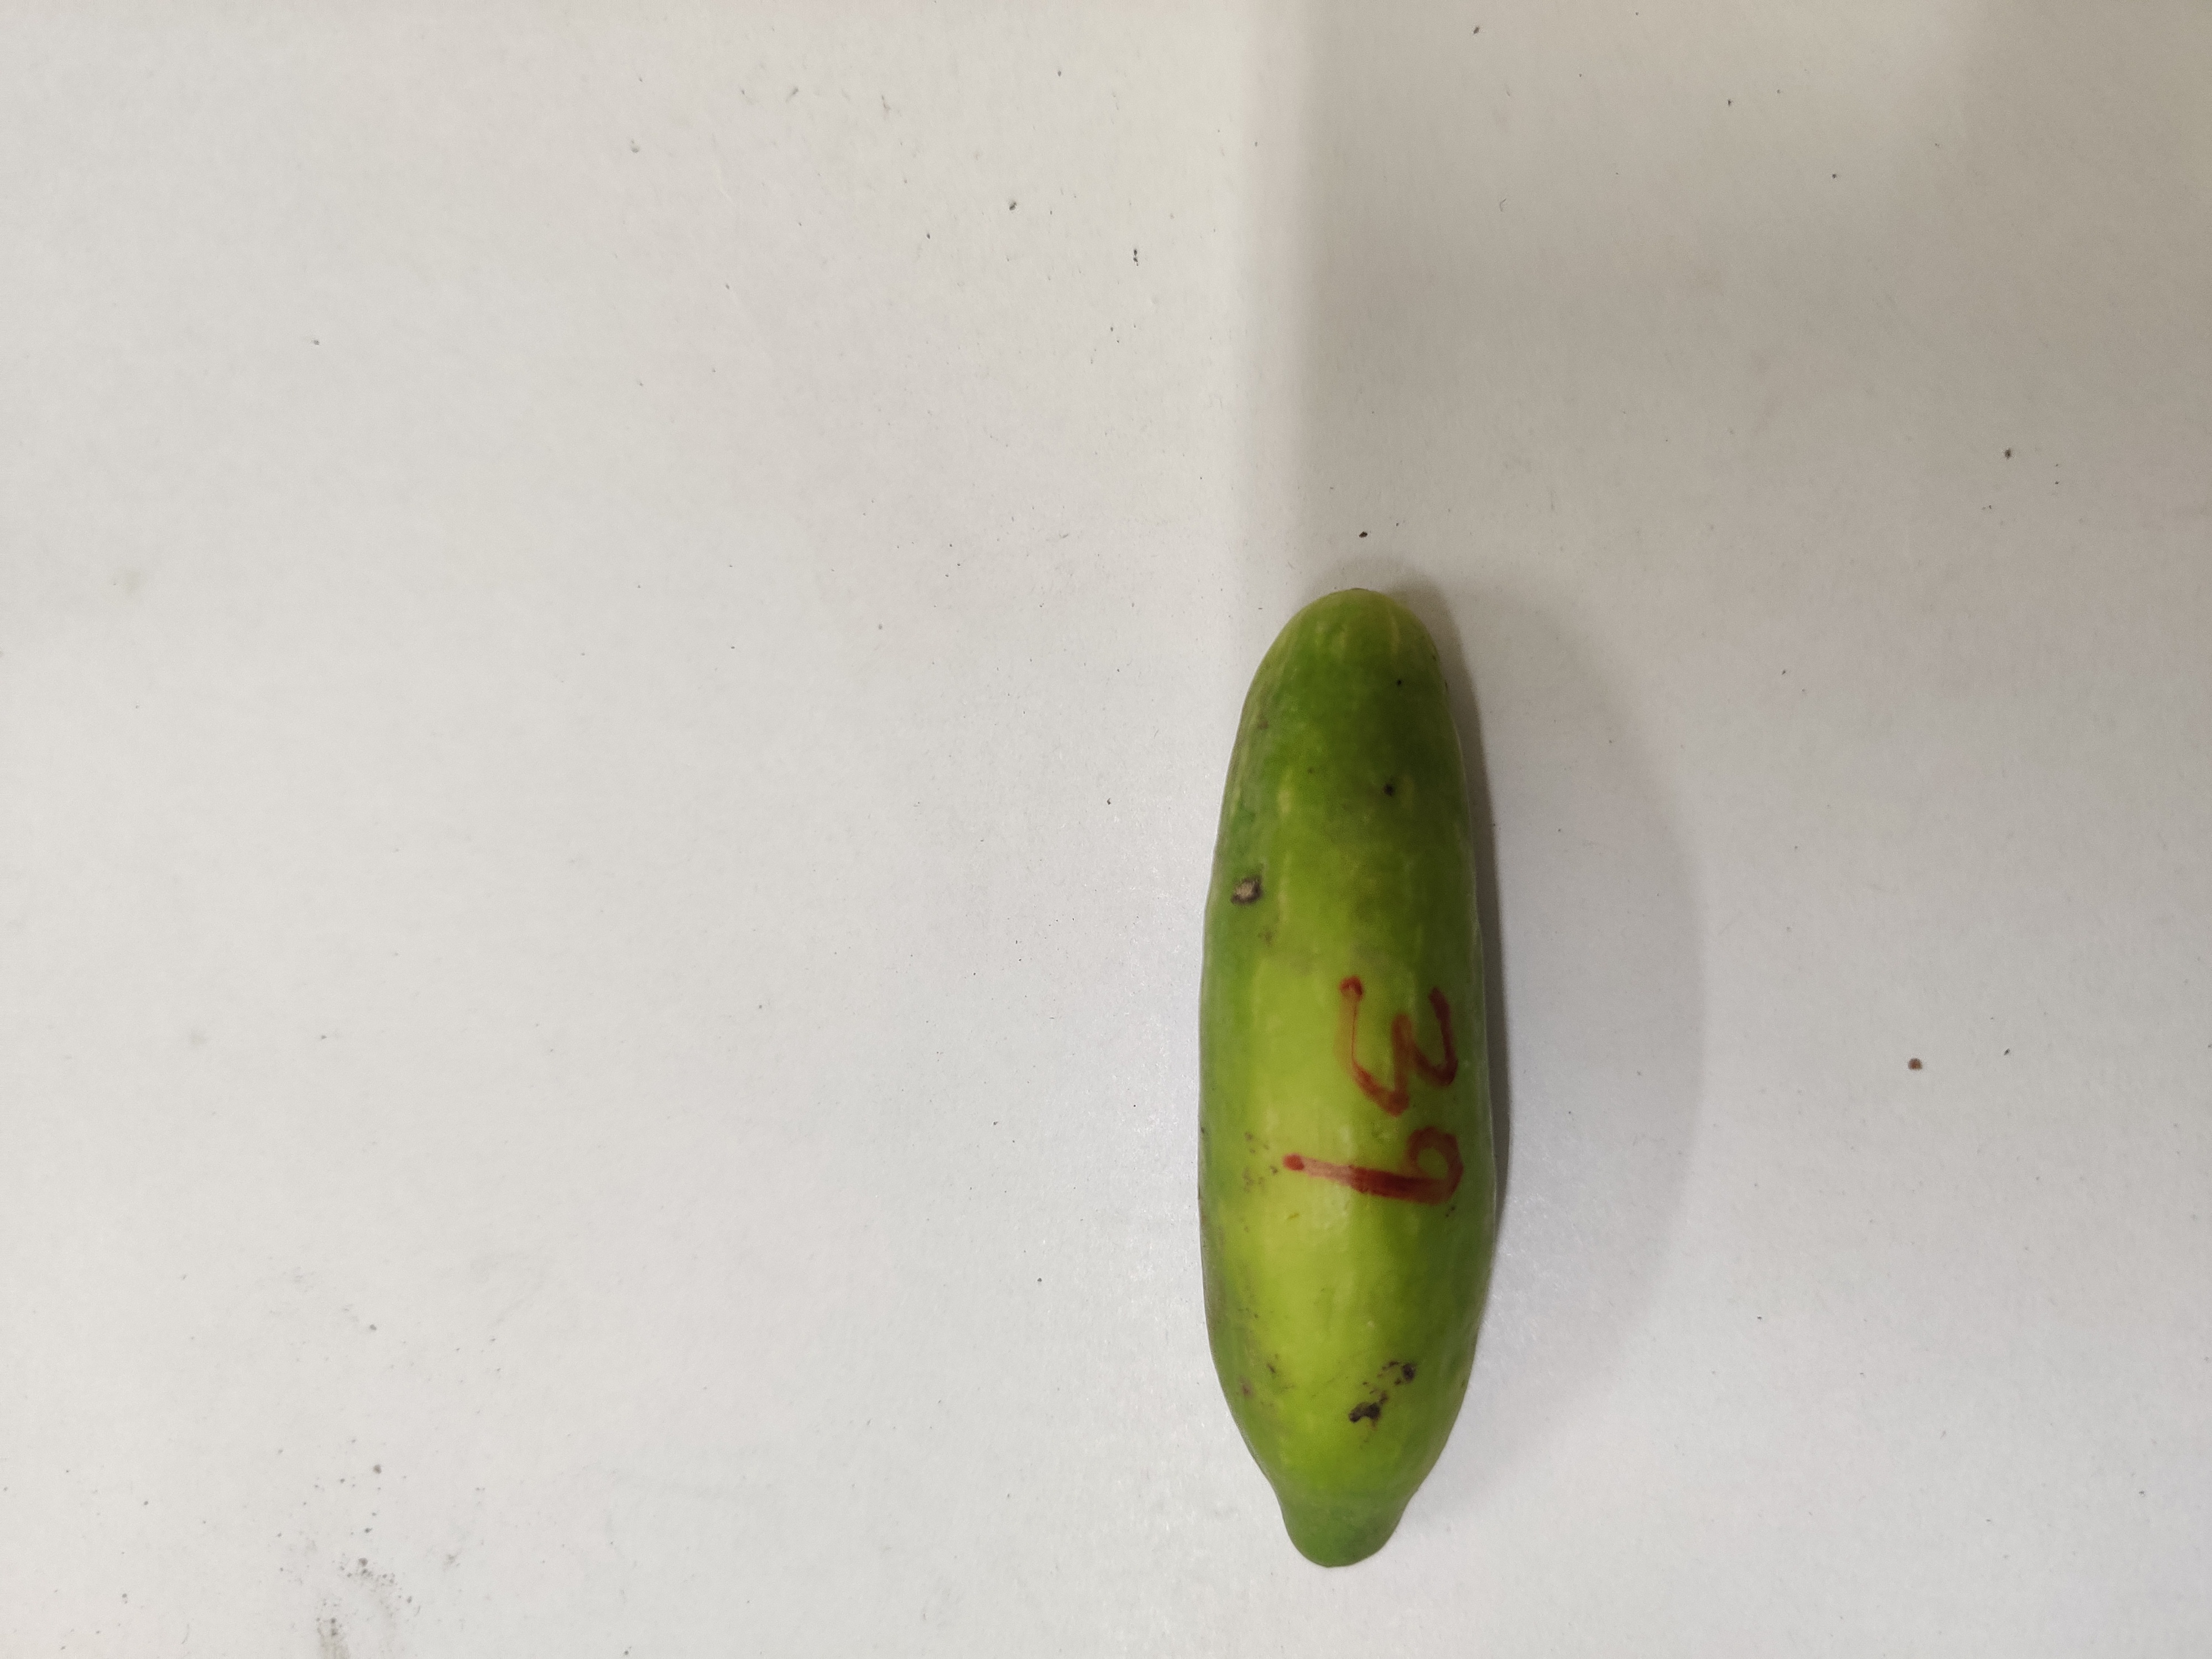
Crop: Ivy Gourd
Condition: Damaged